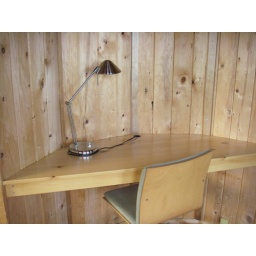
built-in desk in tiny office in lower story of right-hand pod